2021 Czech parliamentary election

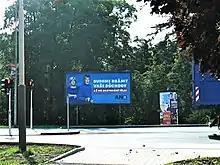
ANO billboard

The campaign was significantly affected by the COVID-19 pandemic, with opposition parties criticizing the government for its handling of the pandemic and emphasising the country's high death rate. Some parties also focused their campaigns around opposition to the COVID-19 restrictions. Meanwhile, the government parties defended their handling of the crisis, and some government ministers argued that the situation would have been worse if the opposition had been in government. This issue later lost prominence, with economic issues receiving more attention. Several political scientists, including Daniel Prokop, characterised the election as a referendum on Prime Minister Andrej Babiš. During the final phase of the campaign, inflation and the increasing prices of groceries became the main issue, reflected in Spolu's campaign slogan: "The cost of Babiš".